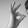
ASL letter: F